Rod Steiger

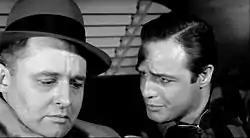
Steiger with Marlon Brando in "On the Waterfront" (1954)

For his role as Charley "the Gent", the brother of Marlon Brando's character in Elia Kazan's "On the Waterfront" (1954), Steiger was nominated for the Academy Award for Best Supporting Actor. Film writer Leo Braudy wrote that the "incessantly repeated images of its taxicab confrontation between Brando and Rod Steiger have made the film iconic". The taxicab scene took eleven hours to shoot and was heavily scripted, despite Brando fuelling the popular myth in his autobiography that the scene was improvised. Brando stated that seven takes were needed because Steiger could not stop crying, which Steiger found to be unfair and inaccurate. Although Steiger retained great respect for Brando as an actor, he disliked him as a person and frequently complained during the production of Brando's "predilection for leaving the set" immediately after shooting his scenes. Steiger later remarked: "We didn't get to know each other at all. He always flew solo and I haven't seen him since the film. I do resent him saying he's just a hooker, and that actors are whores". Steiger also responded unfavorably when he learned that Kazan had been awarded an honorary Oscar by the Academy in 1999. In a 1999 interview with "BBC News", Steiger said he probably would not have done "On the Waterfront" if he'd known at the time that Kazan had provided the House Un-American Activities Committee with names of performers suspected of being Communists.